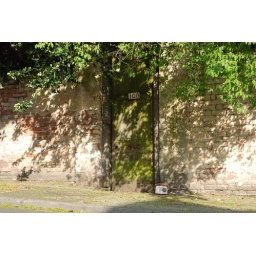
An unusual door to a house in Nottingham. Seems like a good place to film a radio.